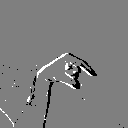
ASL letter: q